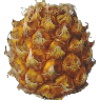
Label: pineapple_mini